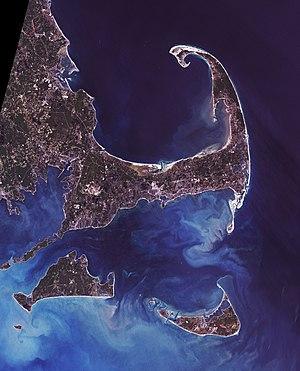
Le cap Cod (le cap aux morues), en anglais Cape Cod, est un cap ou une presqu'île sur la côte Est des États-Unis. Il se trouve dans le sud-est de l'État du Massachusetts.
Henry David Thoreau est un philosophe, naturaliste et poète américain, né le 12 juillet 1817 à Concord, où il est mort le 6 mai 1862.